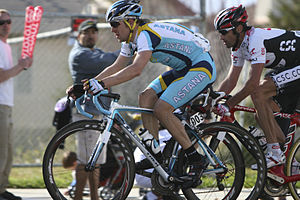
Vladimir Gusev
Vladimir Nikolajevitj Gusev er en russisk professionel cykelrytter.